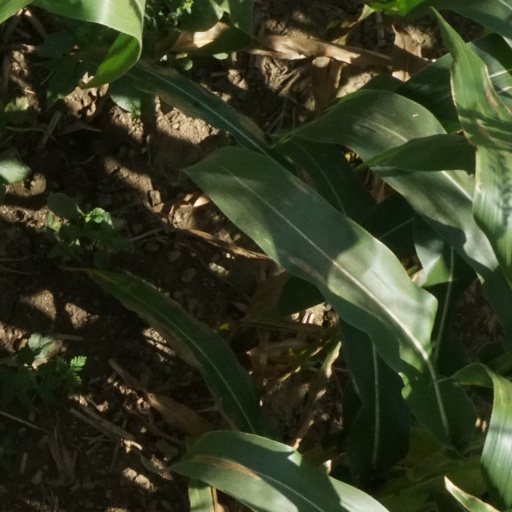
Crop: maize; corn